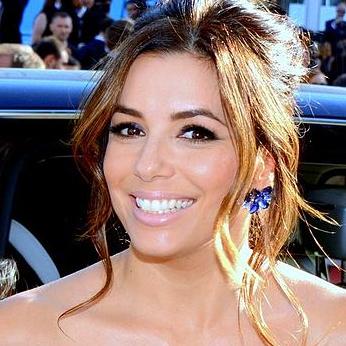
Age: 39